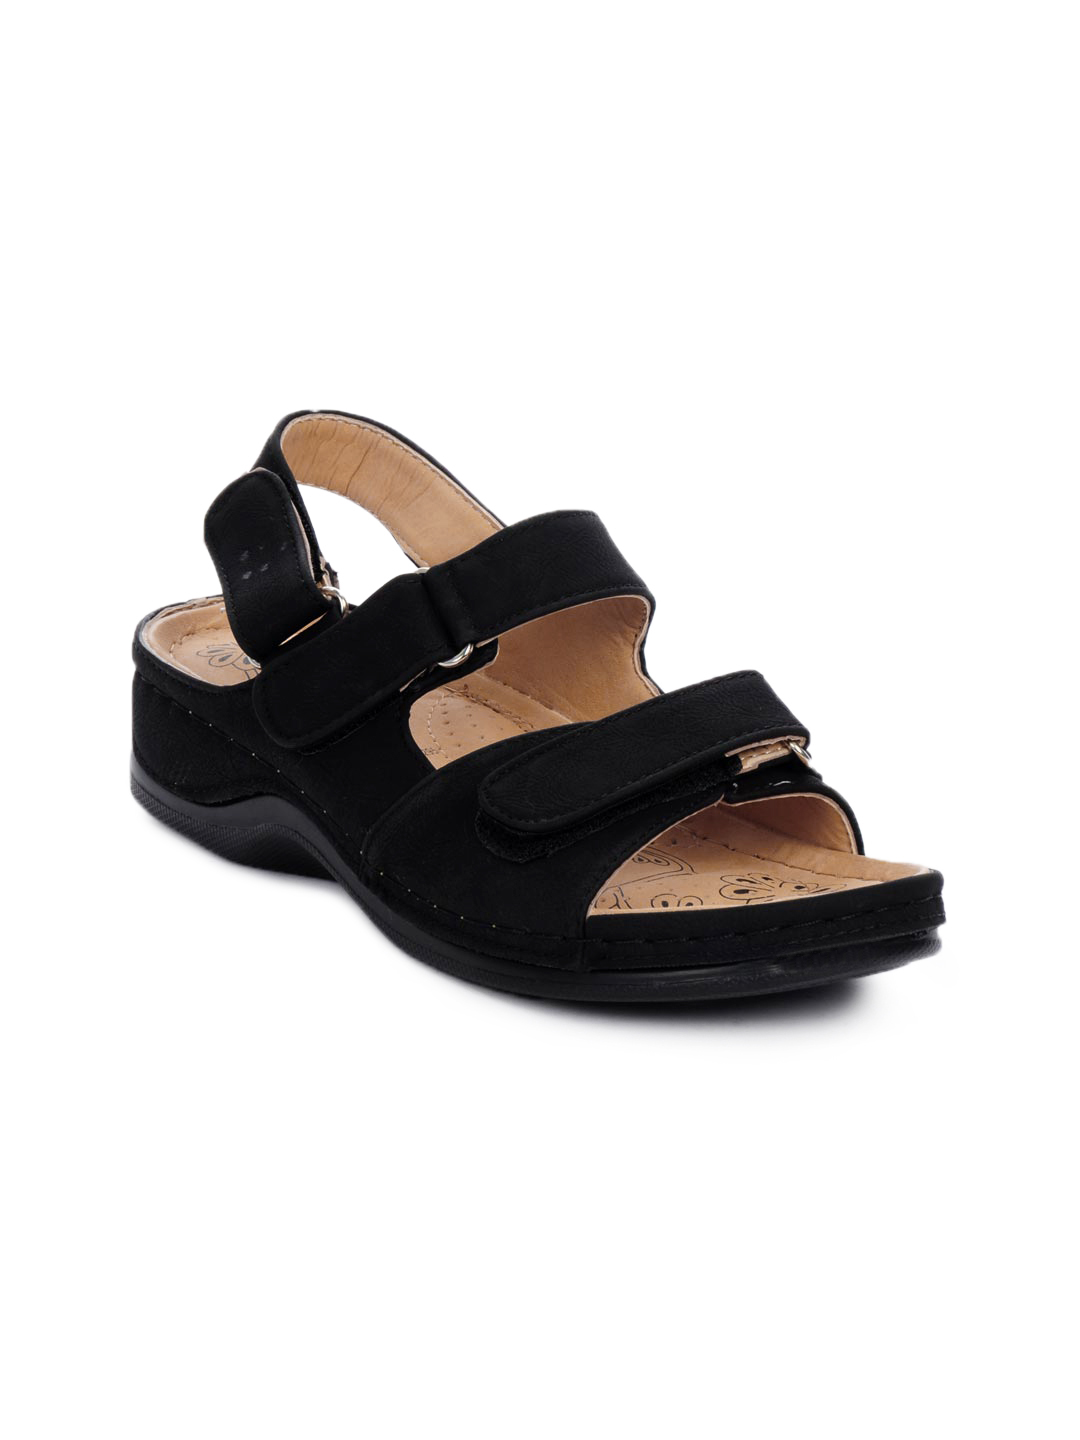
productDisplayName
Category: Footwear / Shoes / Heels
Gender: Women
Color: Black
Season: Winter 2015
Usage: Casual